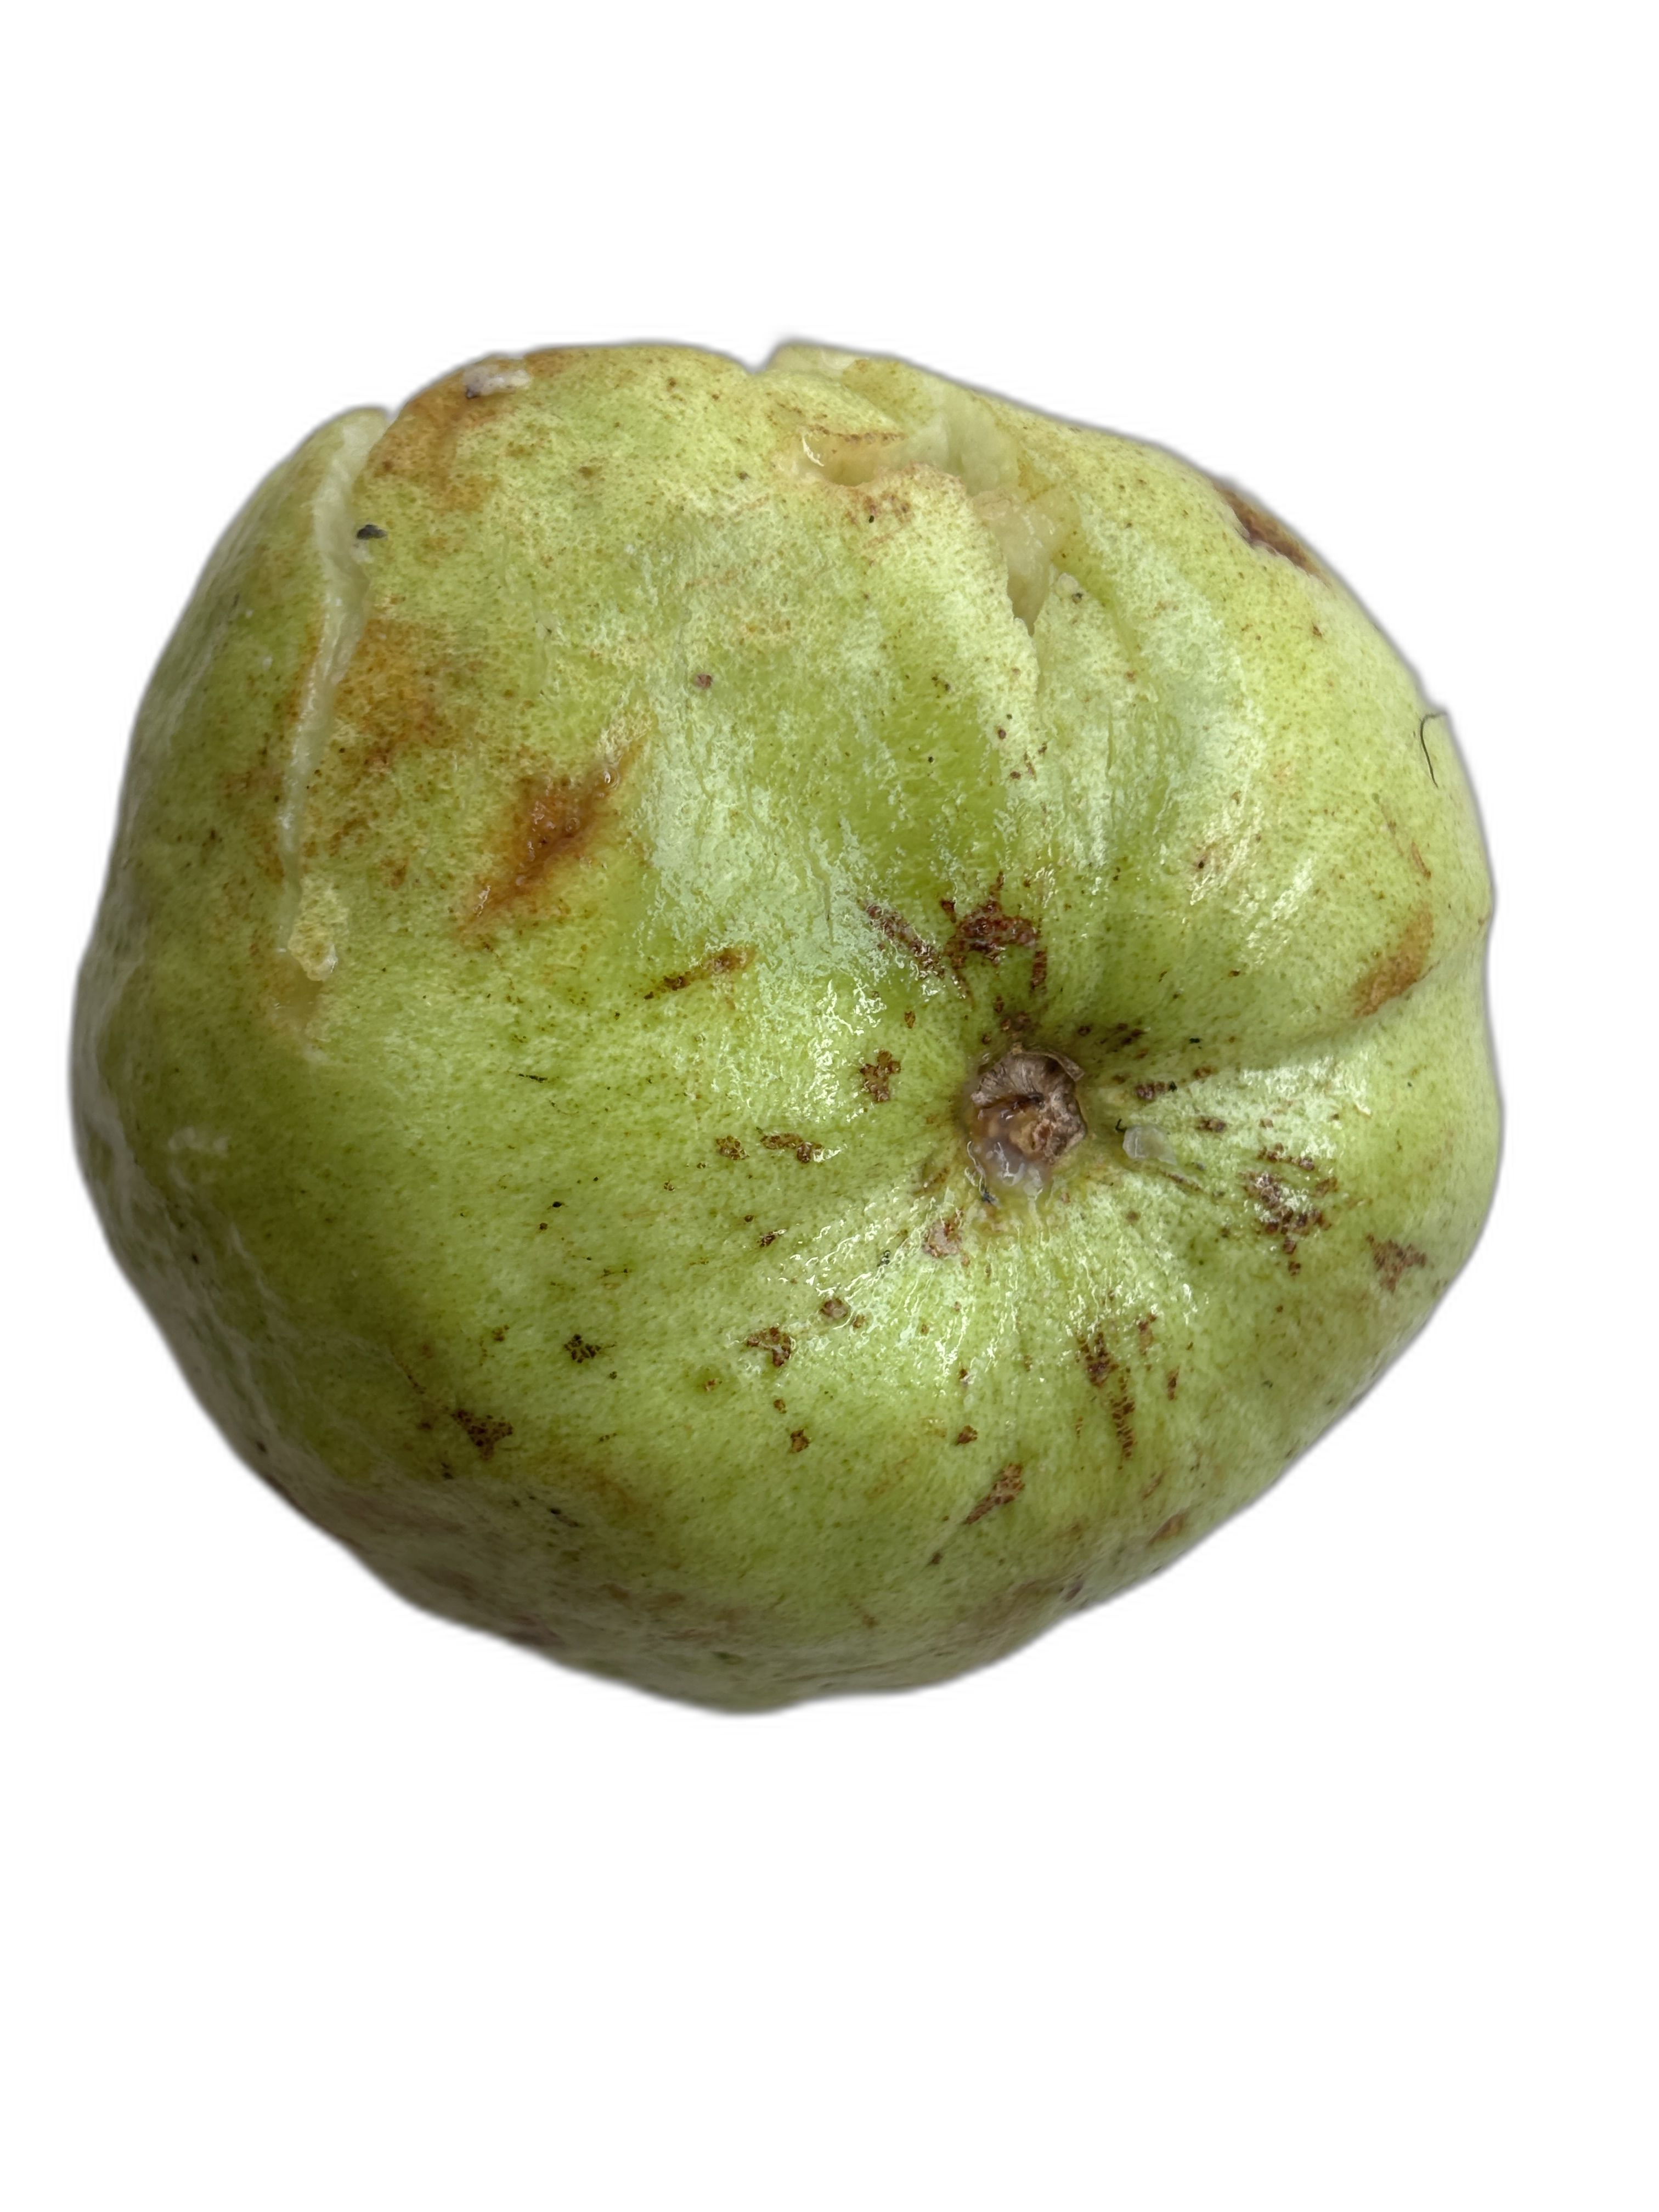
Plant part: fruit
Disease: Styler end root